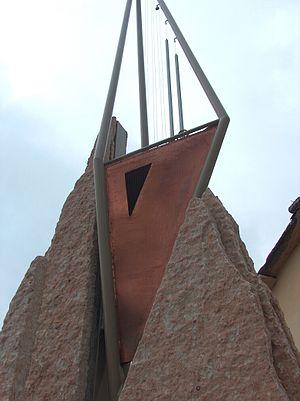
La harpe éolienne est un instrument de musique « joué » par le vent. Son nom fait référence à Éole, le dieu grec du vent.